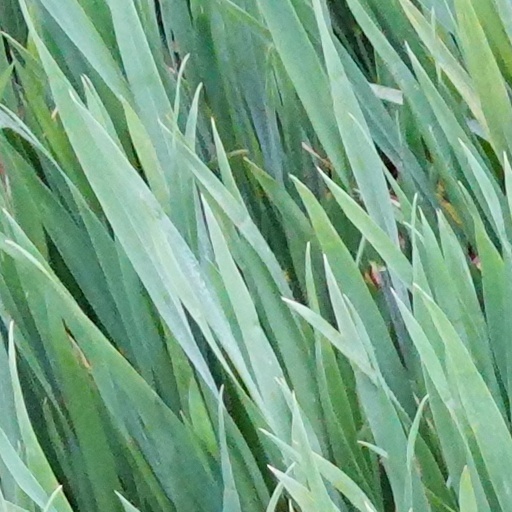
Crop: wheat